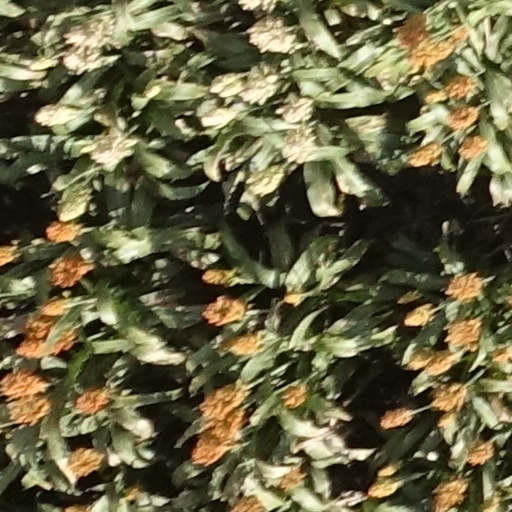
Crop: sorghum